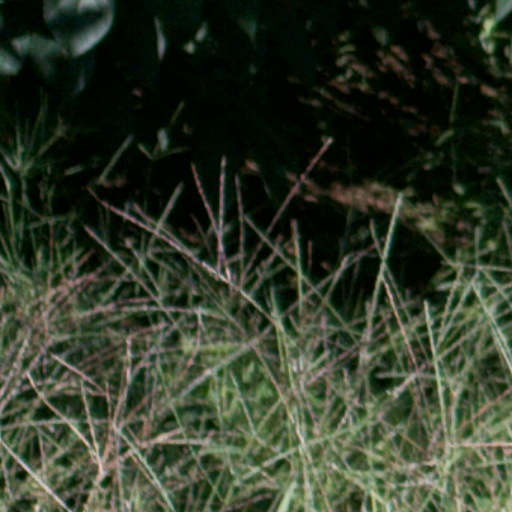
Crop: cassava